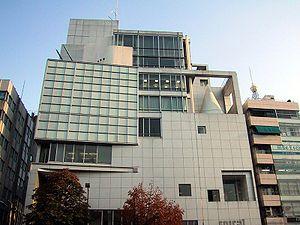
Spiral est un centre d'art situé dans le quartier d'Aoyama à Tokyo au Japon. Commandé par la société de lingerie Wacoal, il a été imaginé par l'architecte Fumihiko Maki et sa construction s'est achevée en 1985.